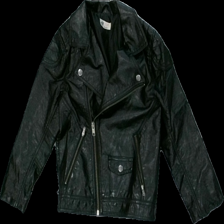
View: front
Type: Jacket
Category: Children
Brand: H&M
Colors: Black
Material: shell: imitation leather. lining : 100% polyester
Cut: V-collar
Size: 122
Season: All
Trend: Leather
Price range: 50-100
Recommended usage: Reuse